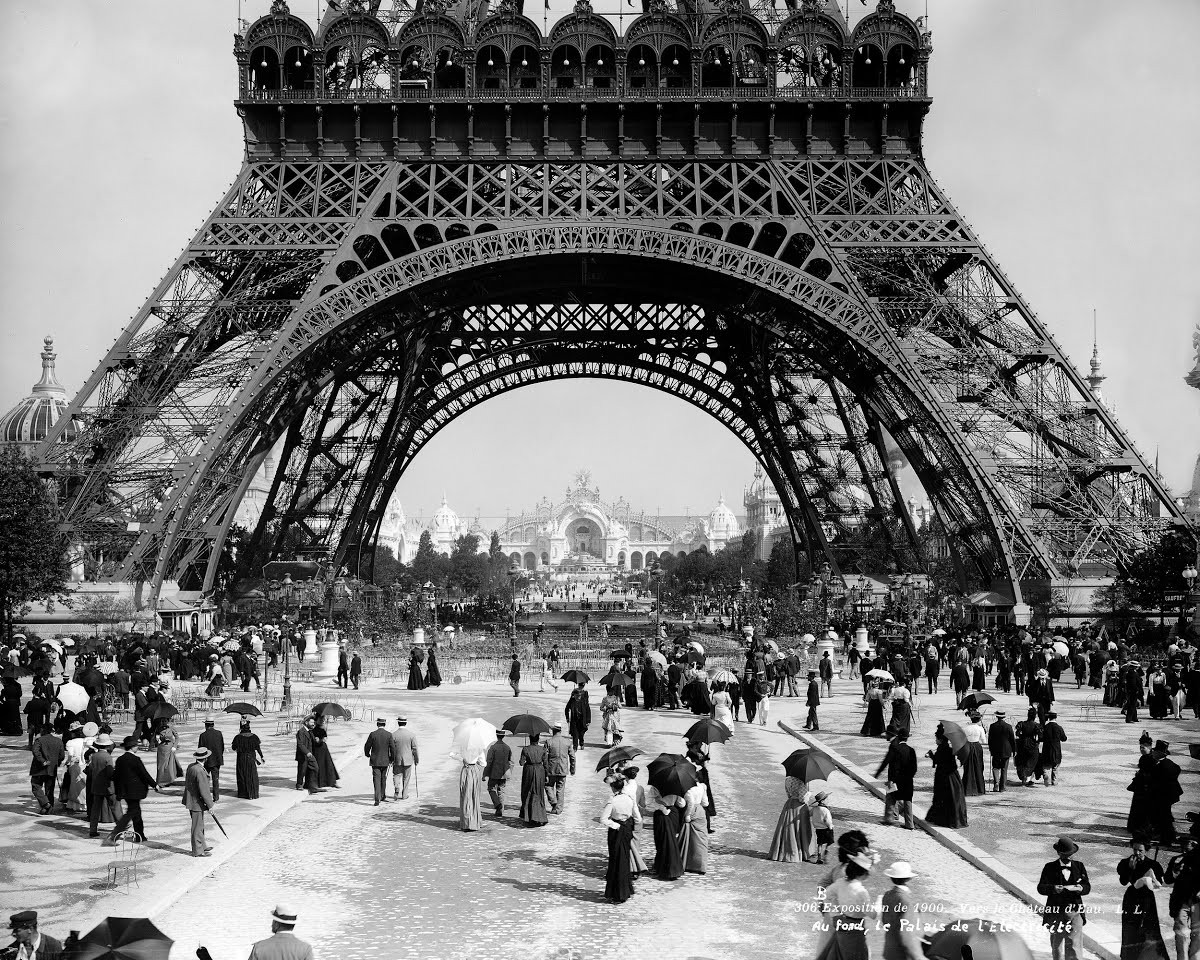
Landmark: Eiffel Tower